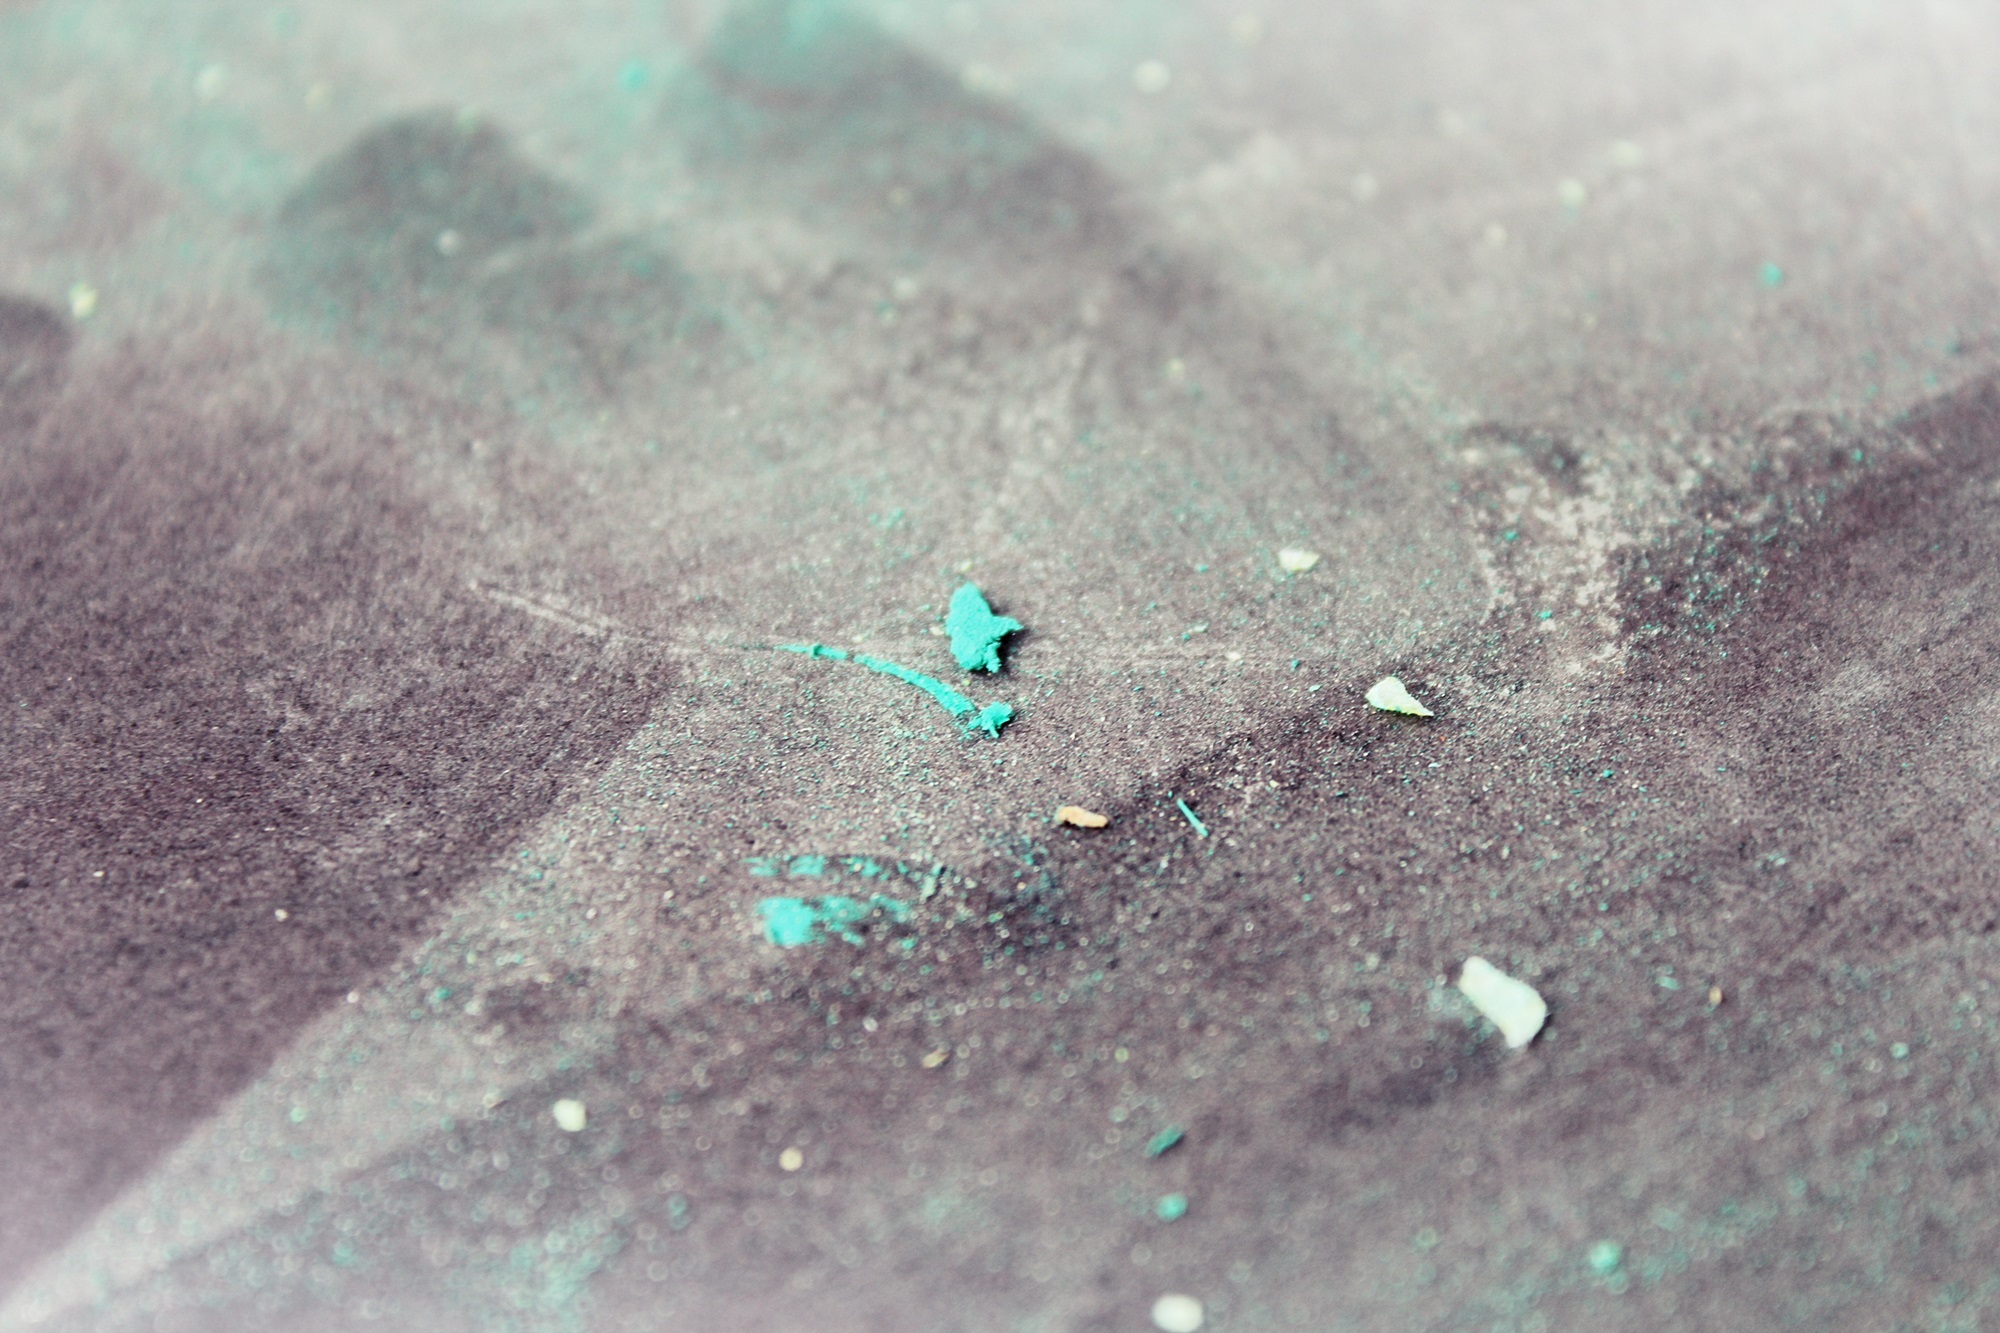
work, table, water, sand, structure, texture, leaf, old, pattern, green, dirt, color, broken, dust, paint, dirty, decay, art, background, ugly, scratches, pollution, spot, smeared, stains, macro photography